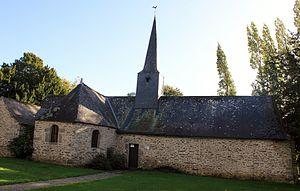
Chapelle Saint-Mélec au lieu-dit de Pomeleuc, Lanouée
Lanouée [lanwe] est une ancienne commune française située dans le département du Morbihan, en région Bretagne, devenue, le 1ᵉʳ janvier 2019, une commune déléguée de la commune nouvelle de Forges de Lanouée.